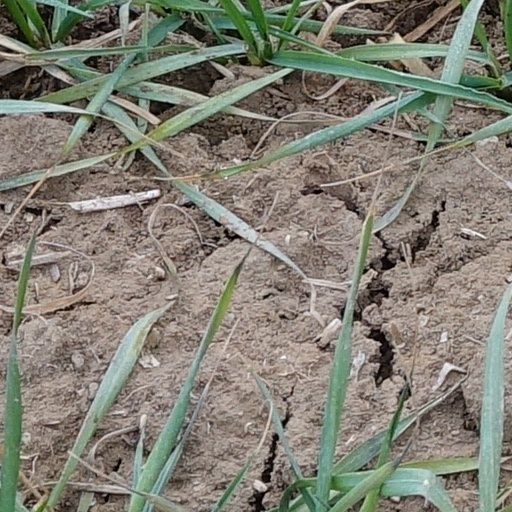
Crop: wheat